Statue of George Frisbie Hoar

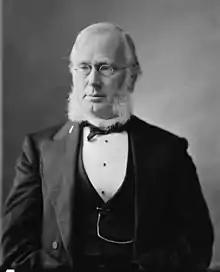
George Frisbie Hoar

George Frisbie Hoar was born in Concord, Massachusetts, United States, on August 29, 1826. As a child, he attended Concord Academy, and in 1842, at the age of 16, he entered into Harvard College, graduating four years later. In 1849, he graduated from Harvard Law School and was admitted to the bar that same year, following which he began to practice law in Worcester, Massachusetts. During the 1850s, he served terms in both the Massachusetts House of Representatives and the Massachusetts Senate, and from 1869 to 1877, he served in the United States House of Representatives as a member of the Republican Party. In 1877, he became a U.S. Senator, a position he would hold until his death in Worcester in 1904.